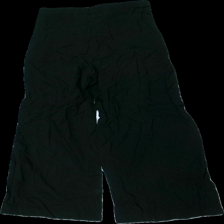
View: back
Type: Trousers
Category: Ladies
Brand: Gina Tricot
Colors: Black
Material: 68% viscose 32% cotton
Cut: Regular
Size: 34
Season: All
Stains: Major
Damage: fläckar ben
Damage location: bottom right
Damage 2 location: top right
Damage 3 location: middle center
Price range: <50
Recommended usage: Export
Description: svarta byxor med fläckar på ben, håriga